Answer in natural language. How many Chairs are visible in the scene? Choose between the following options: 3, 1, 0, 4 or 2
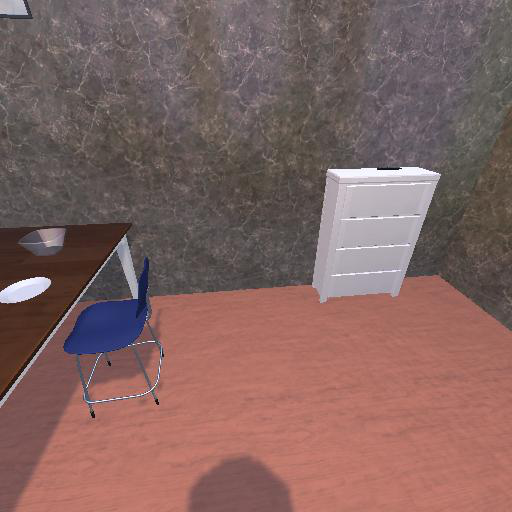
<answer>1</answer>